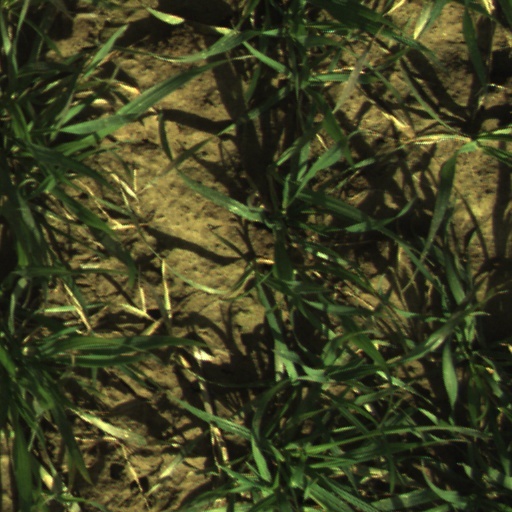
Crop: wheat